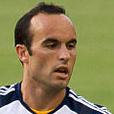
Age: 27